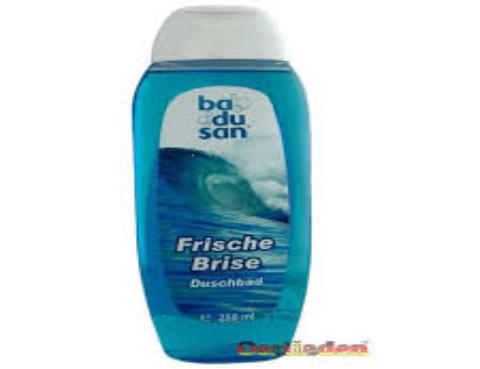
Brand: Frische Brise
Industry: Necessities